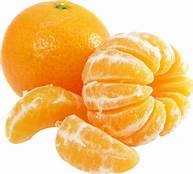
Label: mandarine